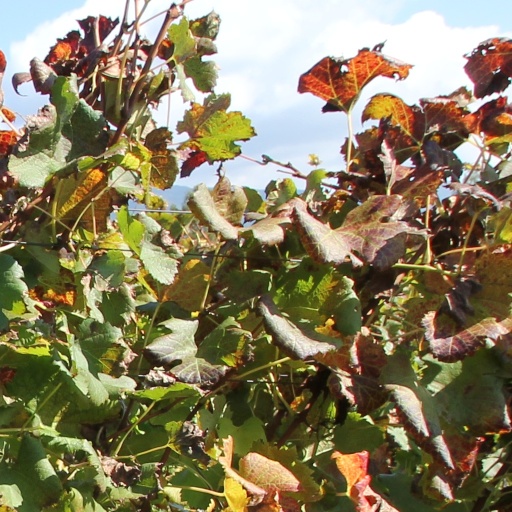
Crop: grape